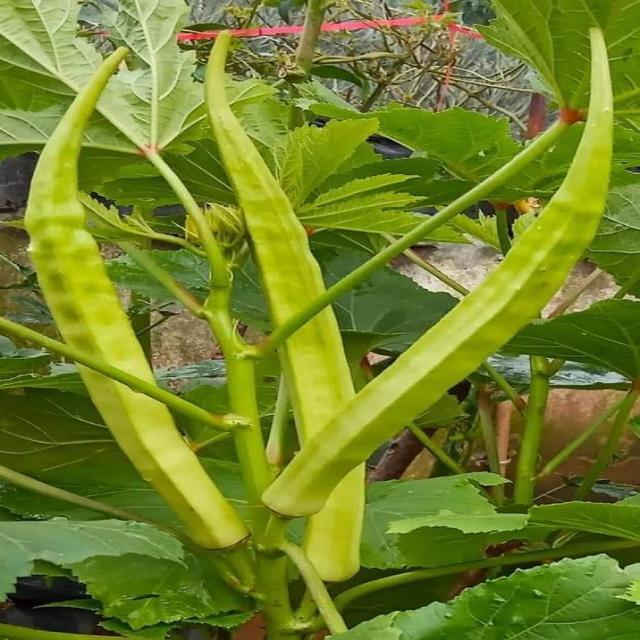
Label: Over-mature